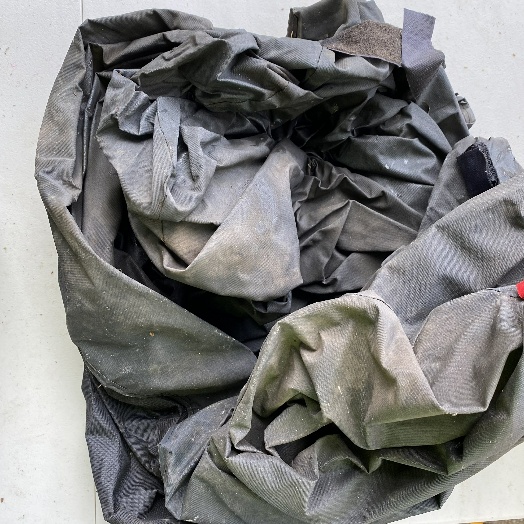
Label: Textile Trash